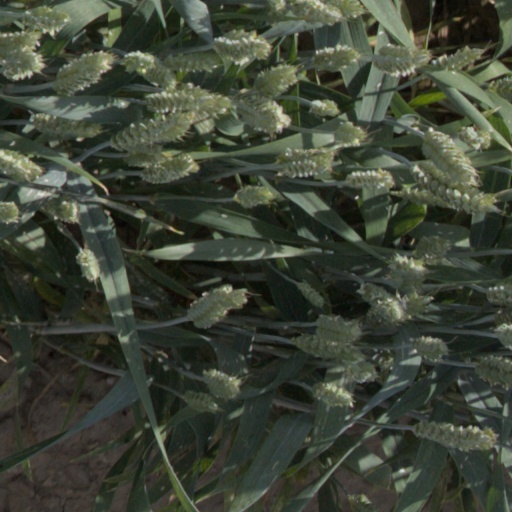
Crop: wheat